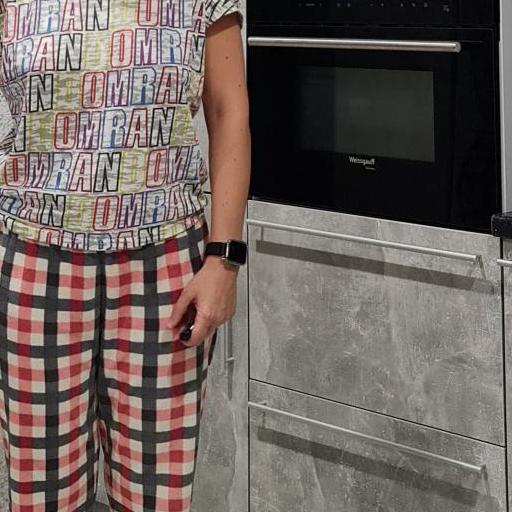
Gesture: no_gesture